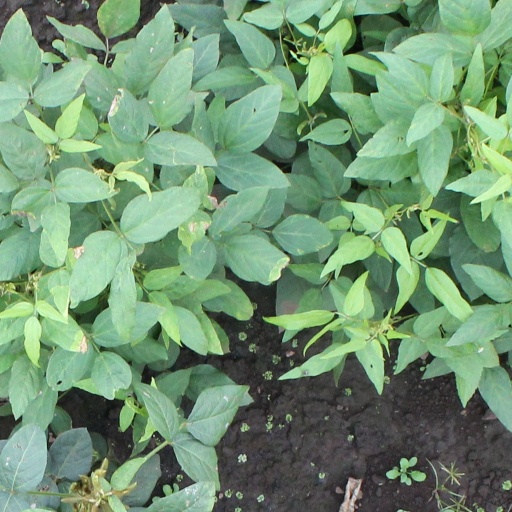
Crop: soybean